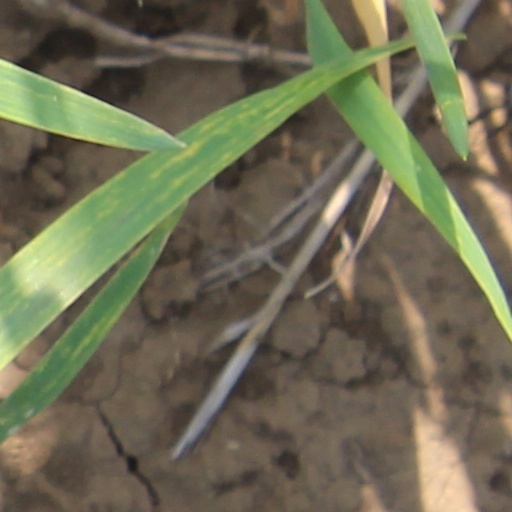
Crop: wheat